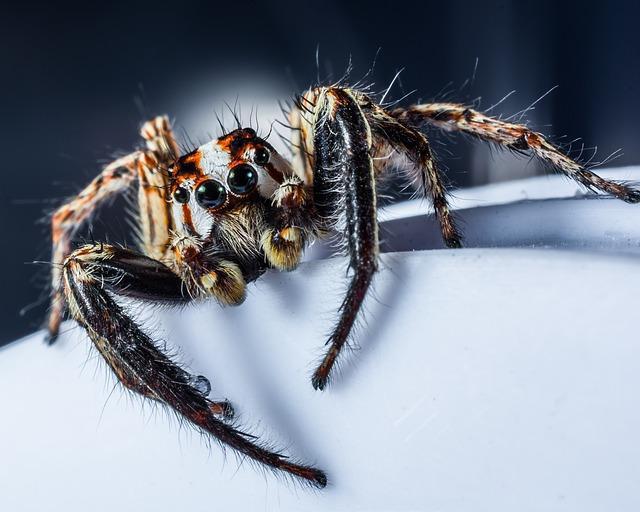
spider